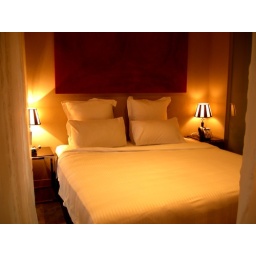
The bed has curtains around it, very cosy.